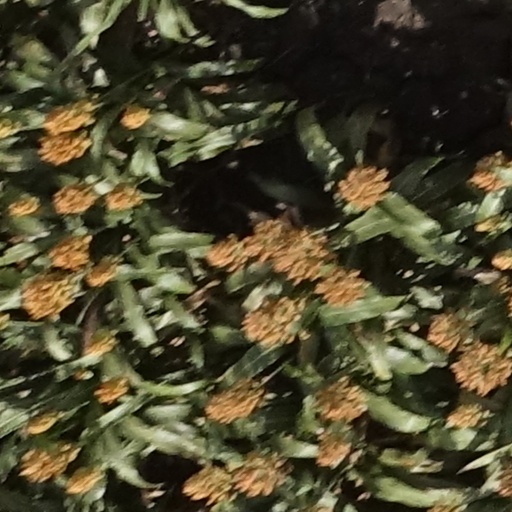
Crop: sorghum